Free Hugs Campaign

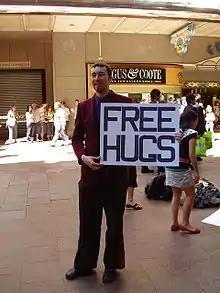
Juan Mann, who started the Free Hugs movement, seen at Pitt Street Mall, Sydney, Australia, 2006

The Free Hugs Campaign is a social movement involving individuals who offer hugs to strangers in public places. The hugs are meant to be random acts of kindness—selfless acts performed just to make others feel better. International Free Hugs Month is celebrated on the first Saturday of July and continues until August first.